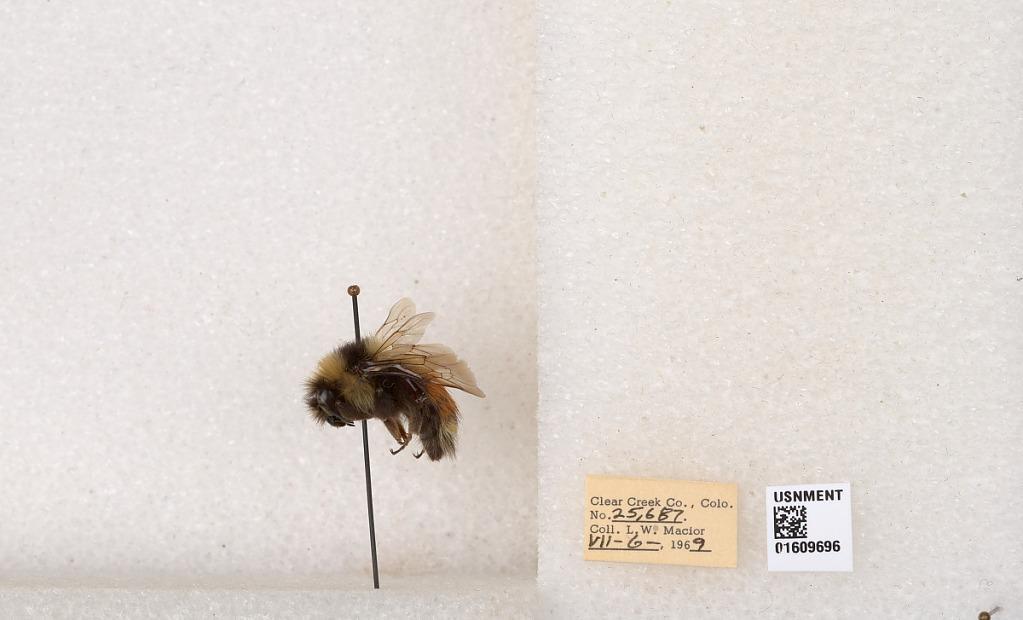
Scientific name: Bombus (Pyrobombus) sylvicola Kirby
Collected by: L. Macior
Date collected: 1969-7-6
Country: United States
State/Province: Colorado
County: Clear Creek
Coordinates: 39.6856, -105.645